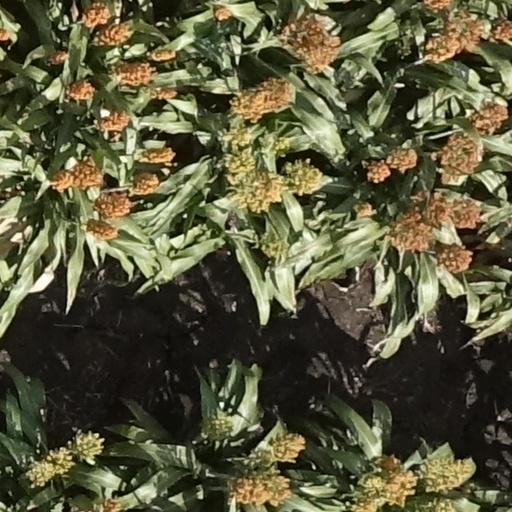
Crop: sorghum